Slip casting

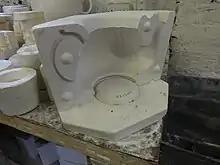
Part of a mould for a teapot

The casting slip is poured into a porous mould. Due to capillary pressure from the mold, a semi-solid particulate layer is formed on the mould through deposition of the solids in the slip. After a period of time, determined in advance by testing, the cast piece is removed from the mold; the cast needs to be sufficiently firm to handle without damage. The cast piece may then be "fettled" to remove the mold seam, before being dried to remove the remaining water. This typically results in a "greenware" piece which is then ready for subsequent processing, including glazing and firing.